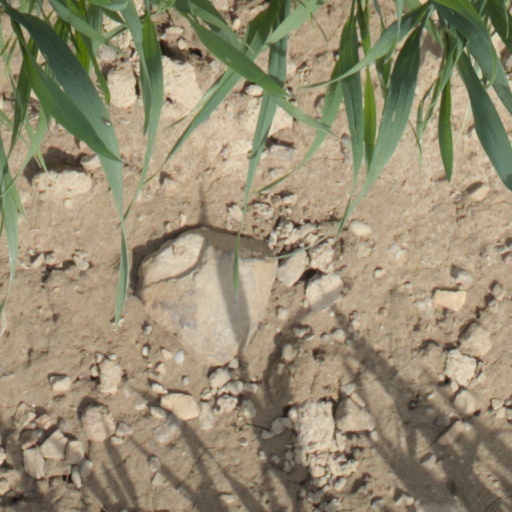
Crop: wheat